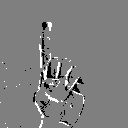
ASL letter: z